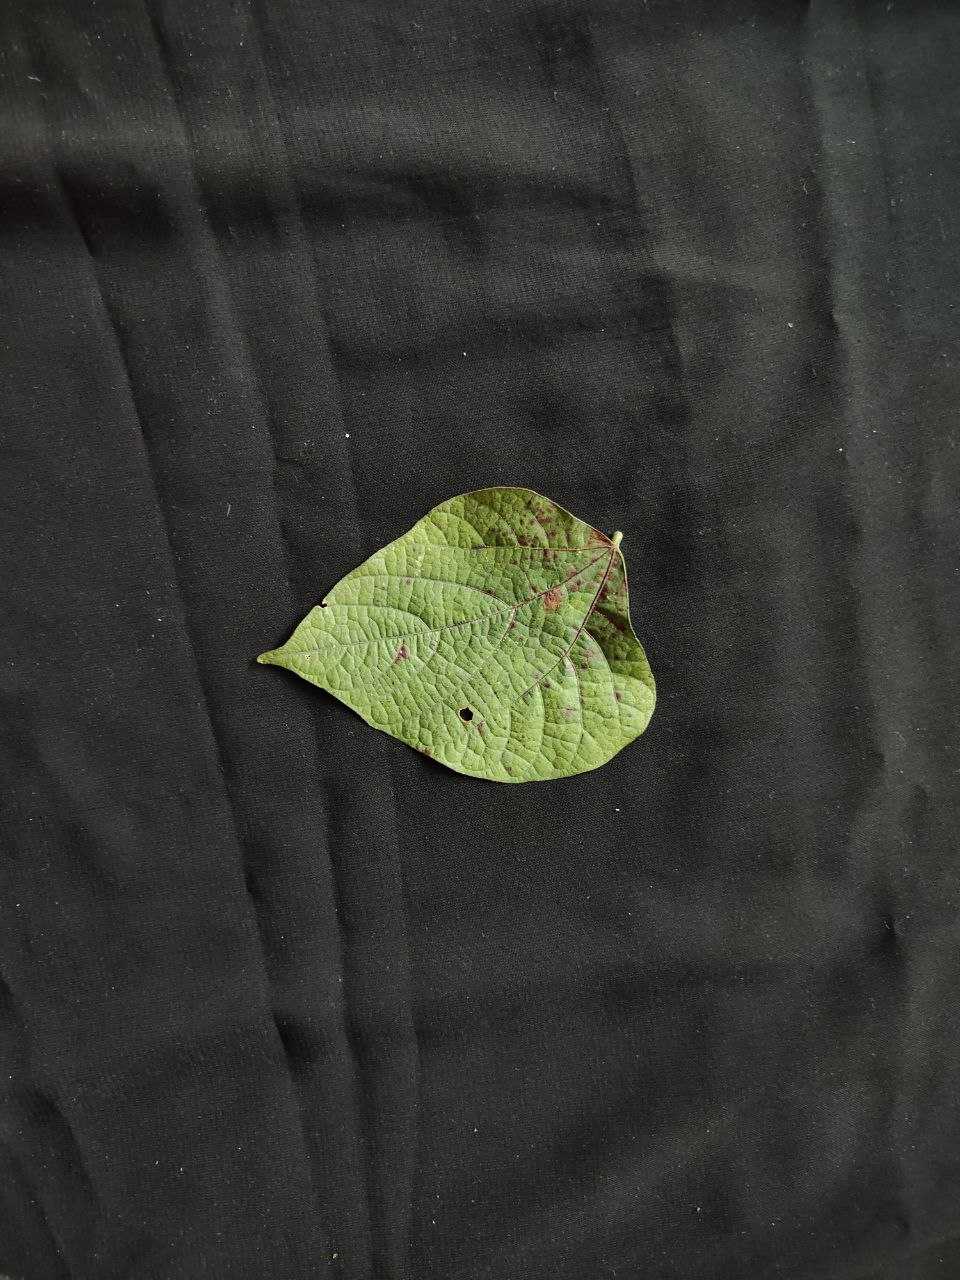
Crop: bean
Leaf condition: Rust